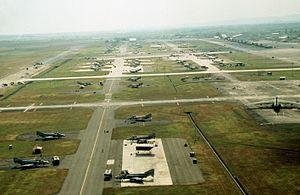
La base aérienne Clark est une base aérienne de la force aérienne philippine et, de 1903 à 1991, de l'United States Air Force.